Robert McCormick Adams Jr.

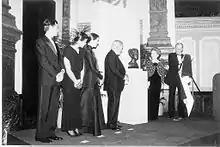
Adams and Nancy Reagan at the presentation of a portrait head of Grace Kelly at the National Portrait Gallery in October 1986, alongside Kelly's widower, Prince Rainier III of Monaco, and her children, Albert, Caroline and Stéphanie

Adams served as the ninth secretary of the Smithsonian Institution in Washington, D.C., from 1984 to 1994. He was installed as Smithsonian Secretary on September 17, 1984, becoming the head of an Institution with thirteen museums, a National Zoo, and scientific and cultural research facilities in nine states and the Republic of Panama. As the successor to S. Dillon Ripley, Adams sought to prepare the Institution for the 21st century, focus on scholarship, increase public programs, and emphasize a broader representation and involvement of diverse ethnic and cultural communities in the Smithsonian and its programs. Adams oversaw construction of the Quadrangle, a building project that brought together two museums and many disparate offices into a single structure, but he also sounded the alarm to the US Congress about the state of the Institution's aging infrastructure and began the systematic renovation of existing facilities. These "bricks and mortar" projects included renovation of the Freer Gallery of Art, the construction of the Mathias Laboratory at the Smithsonian Environmental Research Center, and the Earl S. Tupper Research and Conference Center at the Smithsonian Tropical Research Institute in Panama.